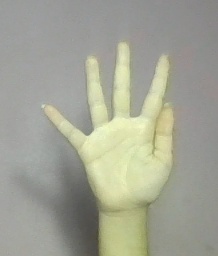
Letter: sheen